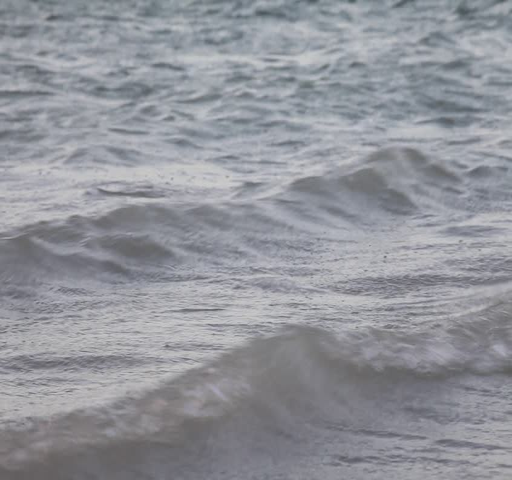
sea waves washing on the beach